Bob Church, Cluj-Napoca

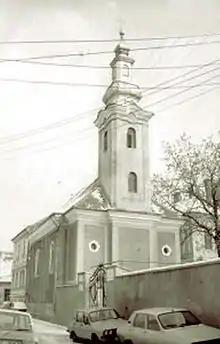
Cluj-Napoca Bob Church

The Bob church (Romanian: "Biserica Bob din Cluj") is the first Greek-Catholic church that was built in 1803 in the city of Cluj, Transylvania, at that time part of the Austrian Empire. The name of the church comes from the Romanian noble Ioan Bob, later bishop of the Romanian Greek-Catholic church, who paid for the construction of the church.